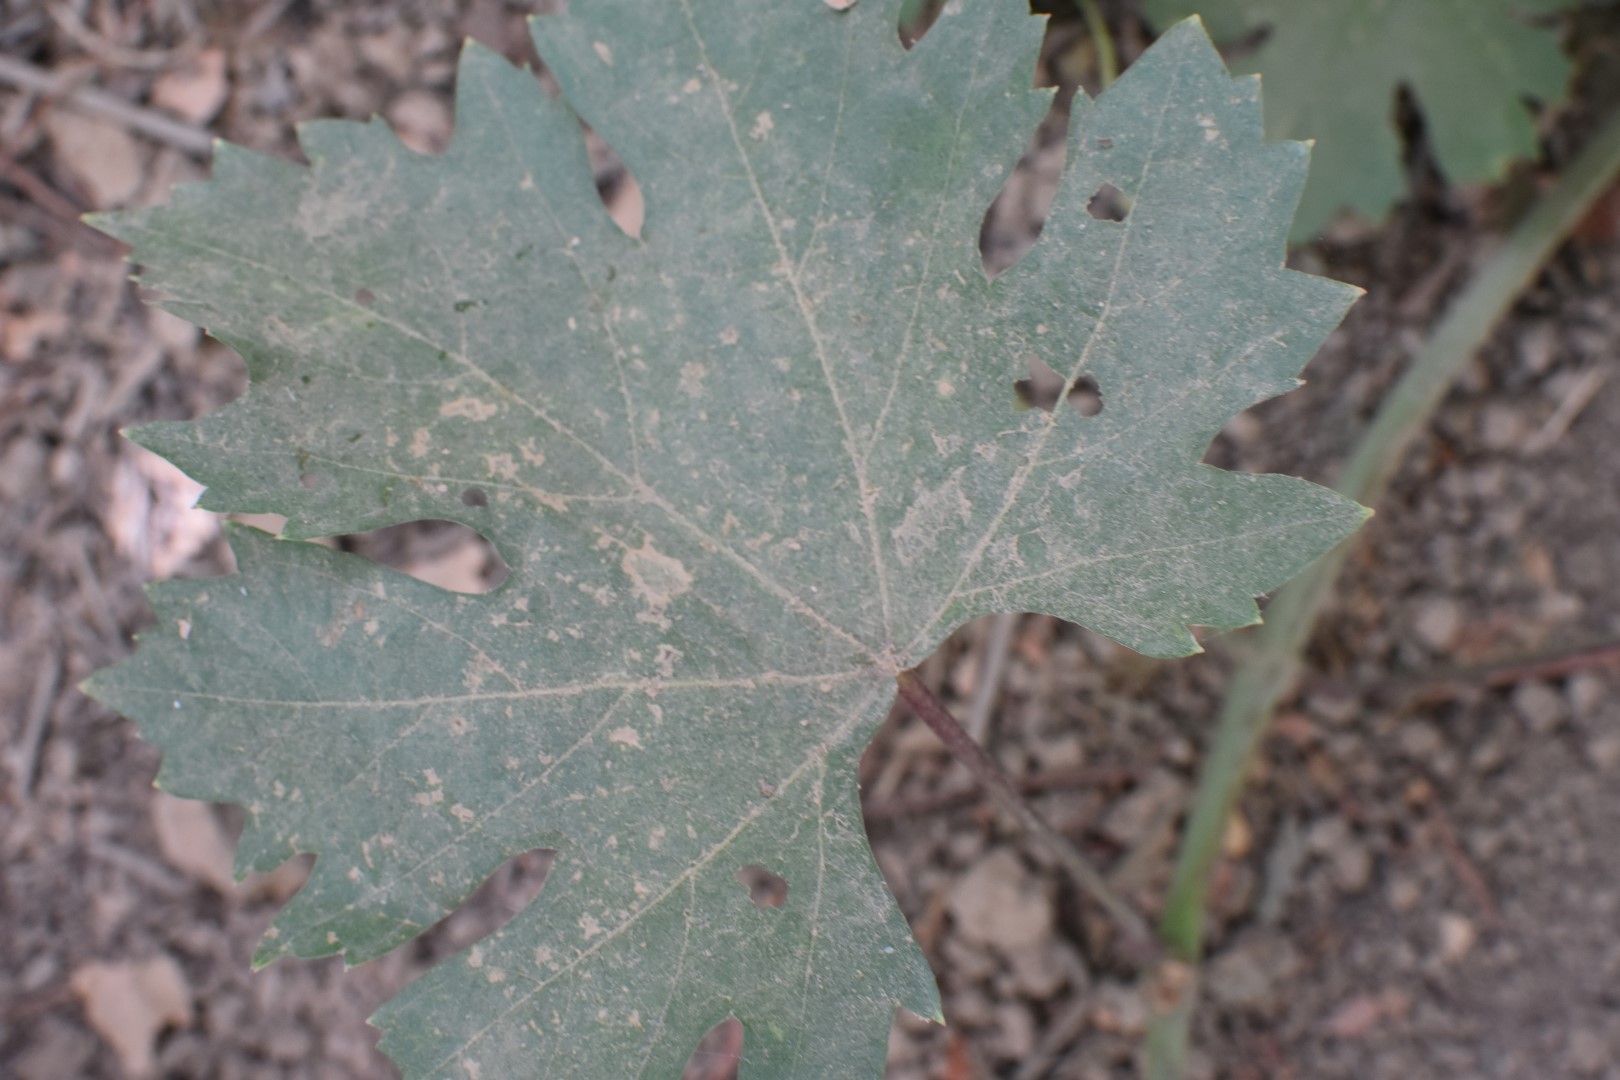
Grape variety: Riasi